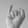
ASL letter: I